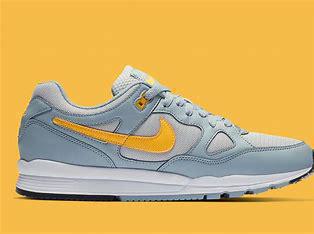
Brand: Nike
Model: Air Span Ii